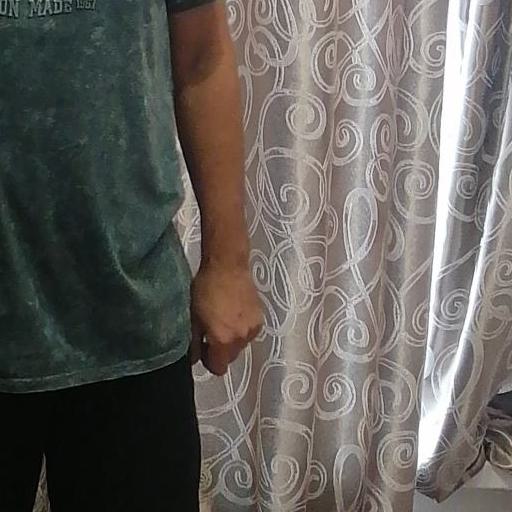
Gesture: no_gesture